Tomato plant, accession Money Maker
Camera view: tilt-top (135 deg); turntable rotation: 180 degrees
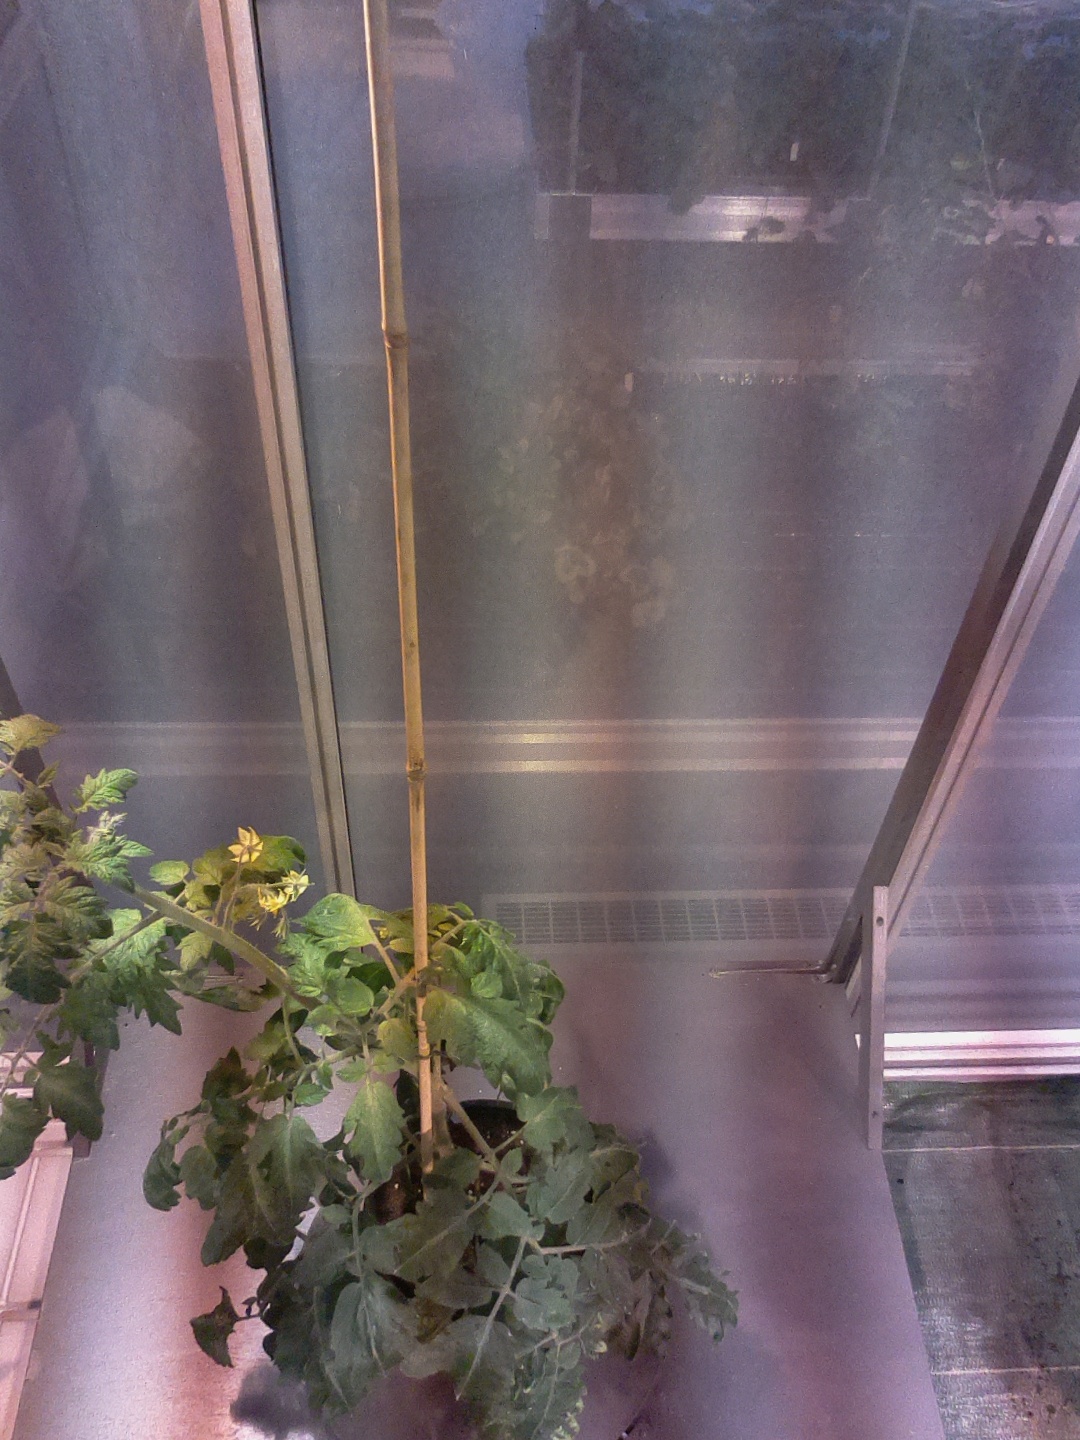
BBCH growth stage 65: Full flowering, 50%-60% of flowers open, first petals falling